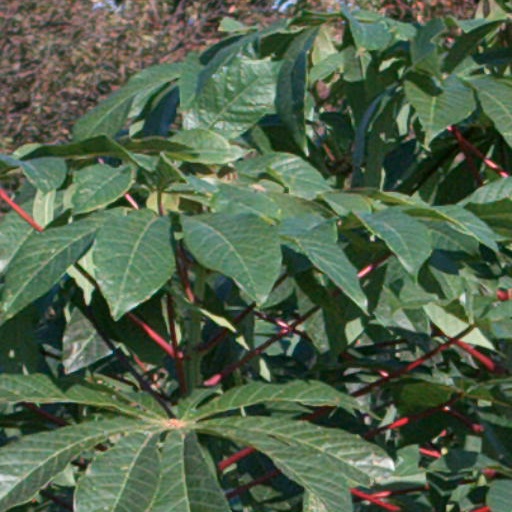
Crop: cassava